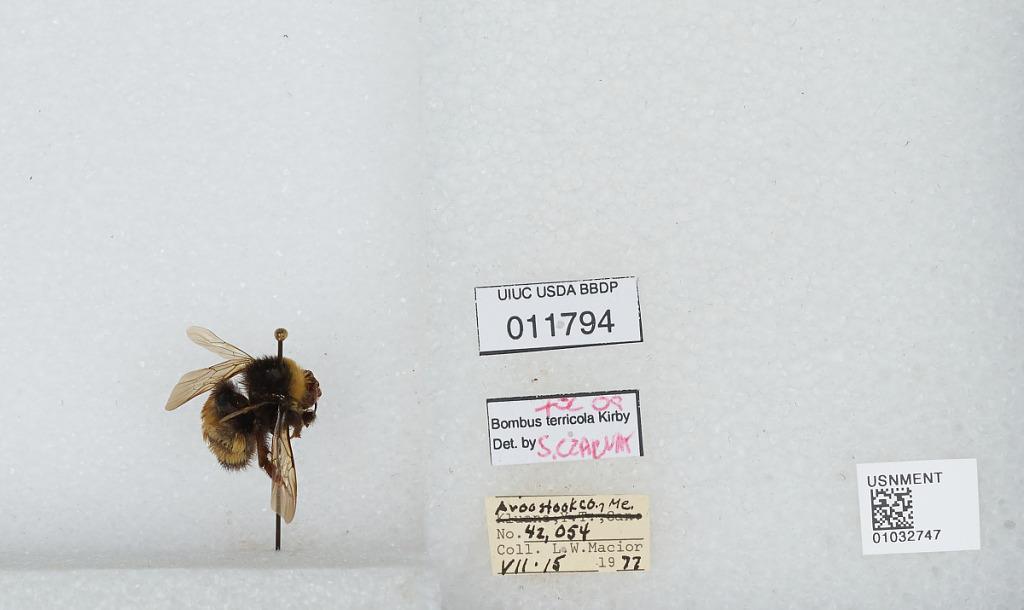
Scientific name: Bombus (Bombus) terricola Kirby
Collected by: L. Macior
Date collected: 1977-7-15
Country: United States
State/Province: Maine
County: Aroostook
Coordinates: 46.65, -68.58
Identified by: Czarnik, S.